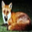
Label: fox